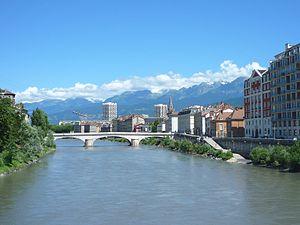
Pont Marius Gontard - Grenoble